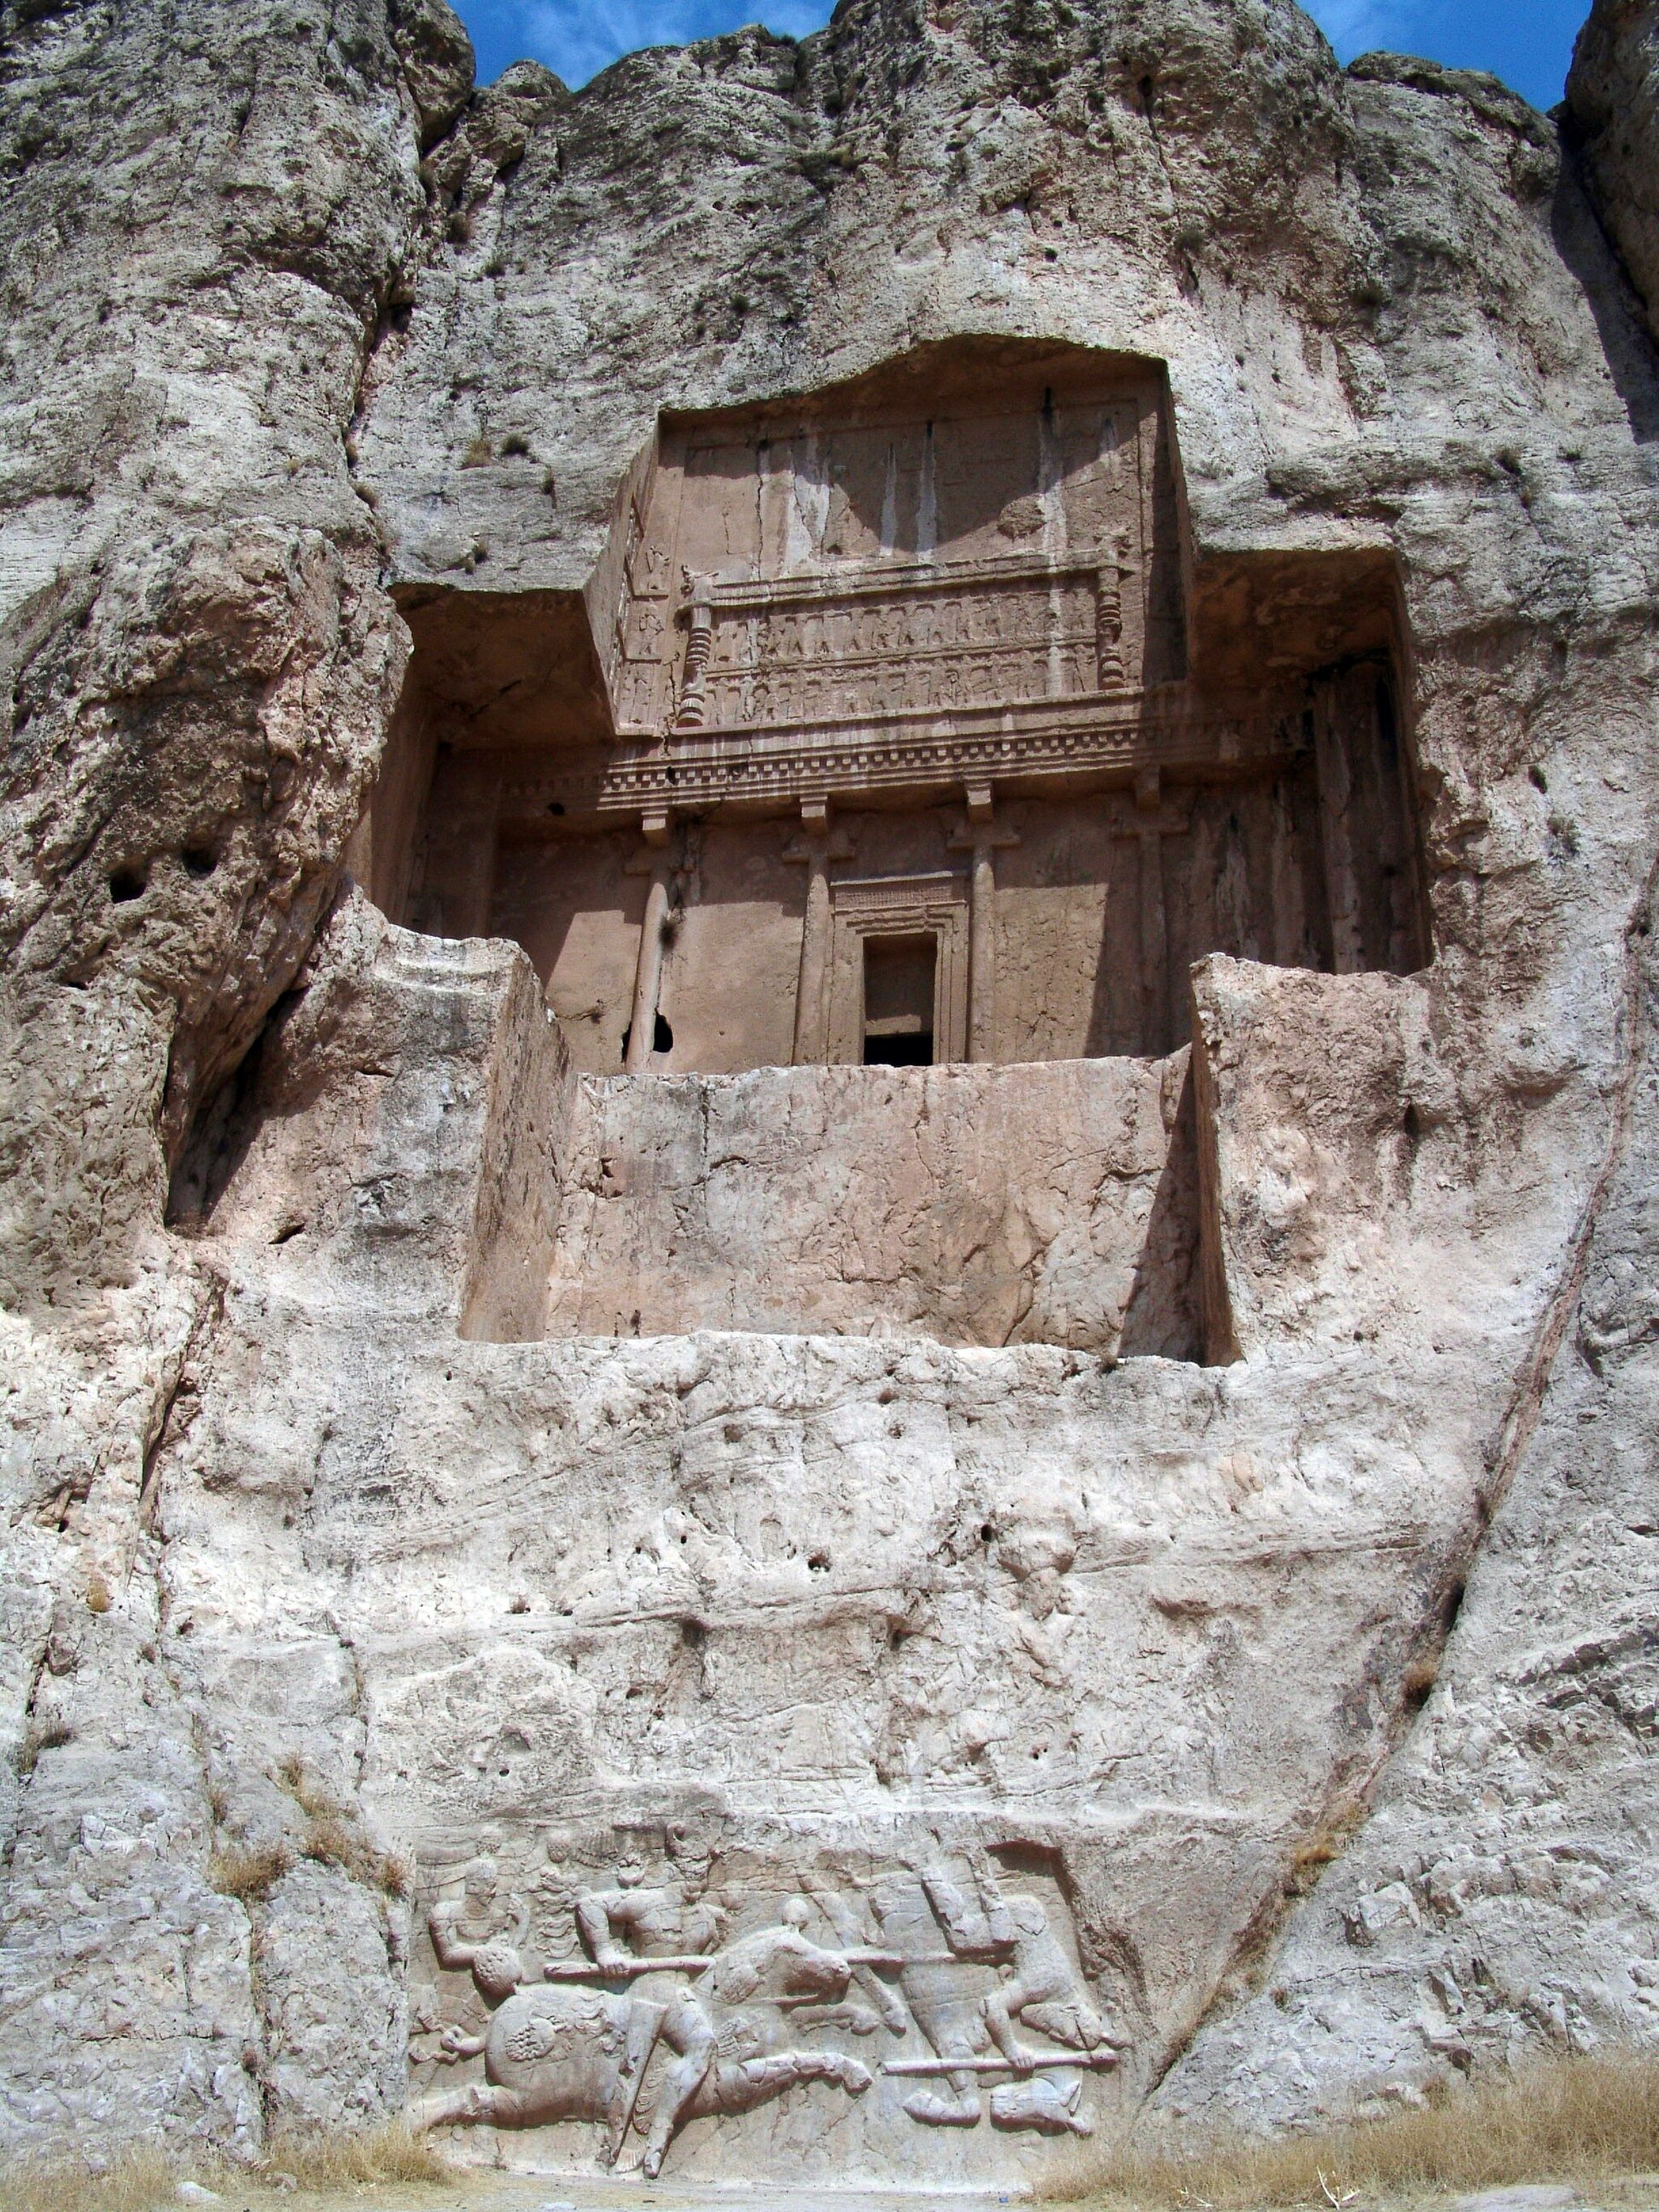
Title: Naqsh-e Rustam 7
Description: آرامگاه اردشیر یکم در نقش رستم
Date: 2007-08-30
Categories: Taken with Sony DSC-F828, Tomb of Artaxerxes I, Self-published work, Files with coordinates missing SDC location of creation, Photos by Darafsh Kaviyani